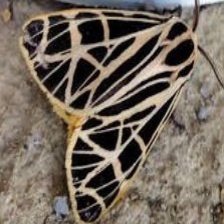
Species: BANDED TIGER MOTH